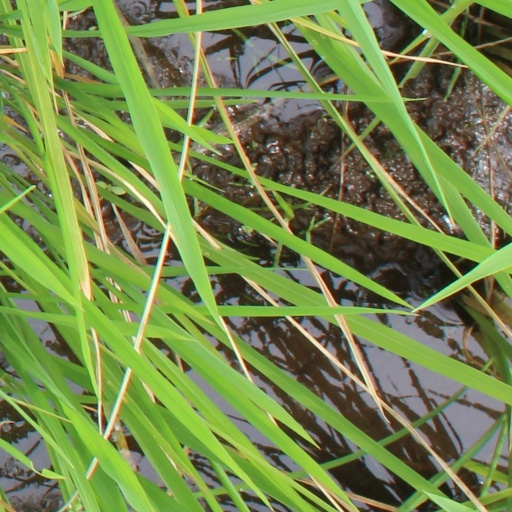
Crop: rice